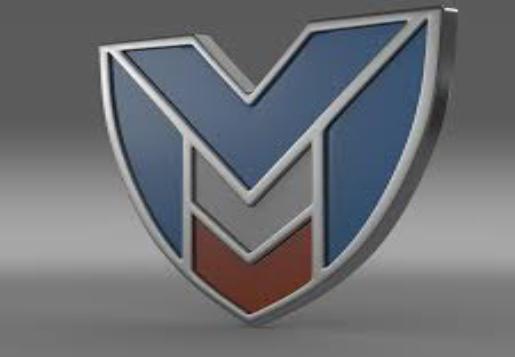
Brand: Marussia
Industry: Transportation